Lost in Austen

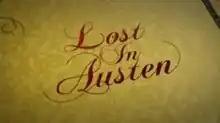
"Lost in Austen" intertitle

Lost in Austen is a four-part 2008 British television series for the ITV network, written by Guy Andrews as a fantasy adaptation of the 1813 novel "Pride and Prejudice" by Jane Austen. Amanda, a young woman living in modern London, enters the plot of the novel through a portal in her bathroom, to join the Bennet family and affect events, generally disastrously.